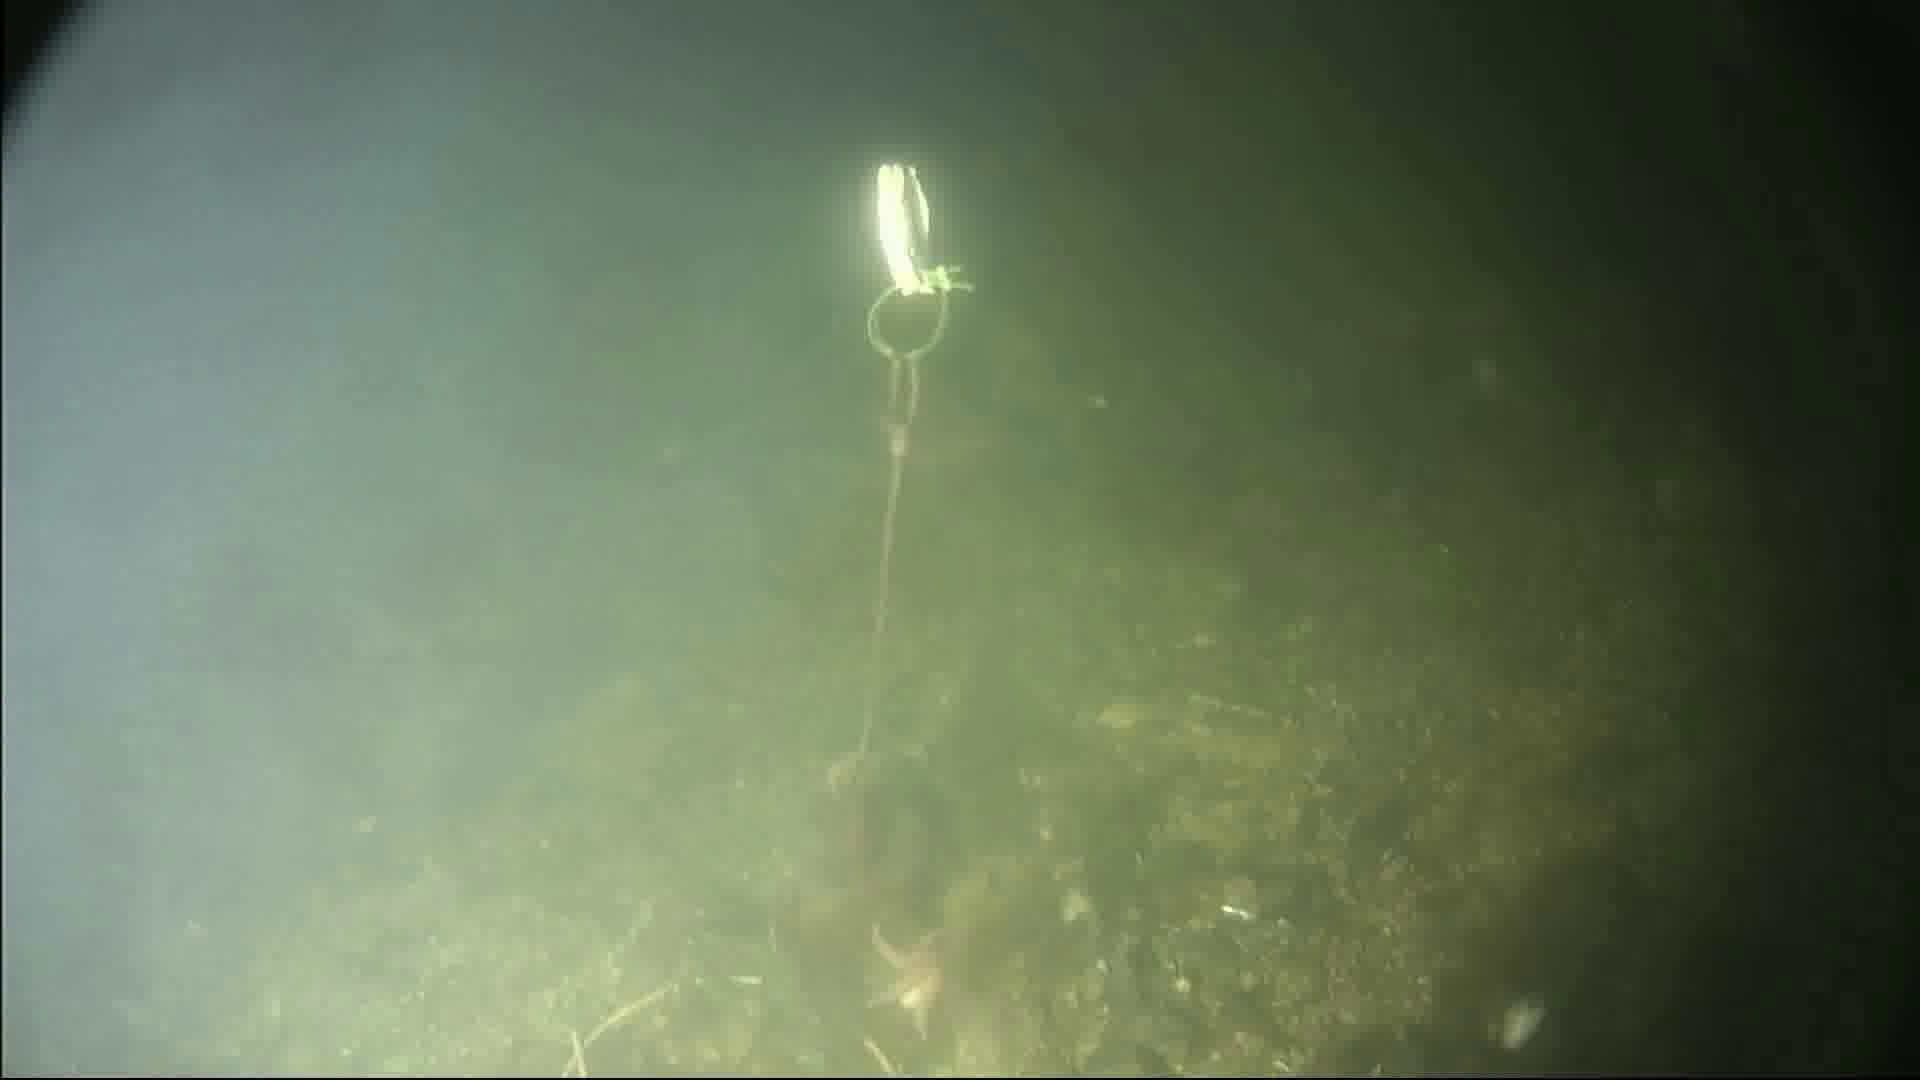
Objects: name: starfish